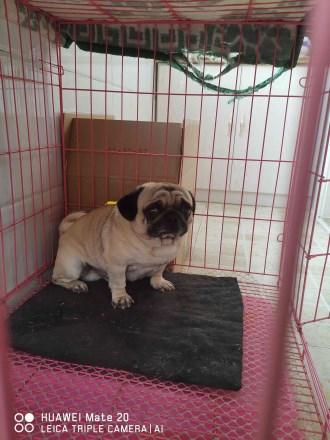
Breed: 798-n000130-pug